Dead Sea Scrolls

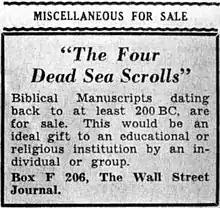
Advertisement in "The Wall Street Journal" dated 1 June 1954 for four of the "Dead Sea Scrolls"

Beginning in 1993, the United States National Aeronautics and Space Administration (NASA) used digital infrared imaging technology to produce photographs of Dead Sea Scrolls fragments. In partnership with the Ancient Biblical Manuscript Center and West Semitic Research, NASA's Jet Propulsion Laboratory successfully worked to expand on the use of infrared photography previously used to evaluate ancient manuscripts by expanding the range of spectra at which images are photographed.